Berlin Immigration Office

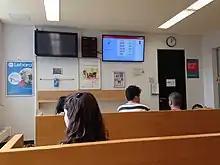
A waiting room at the Berlin Immigration Office.

The LEA is responsible for migration documents, refugees and asylum, foreign students, deportation, and as of 2024, granting German citizenship. It has seven divisions and 33 subdivisions as of 2024, compared with six divisions and 25 subdivisions as of 2021.